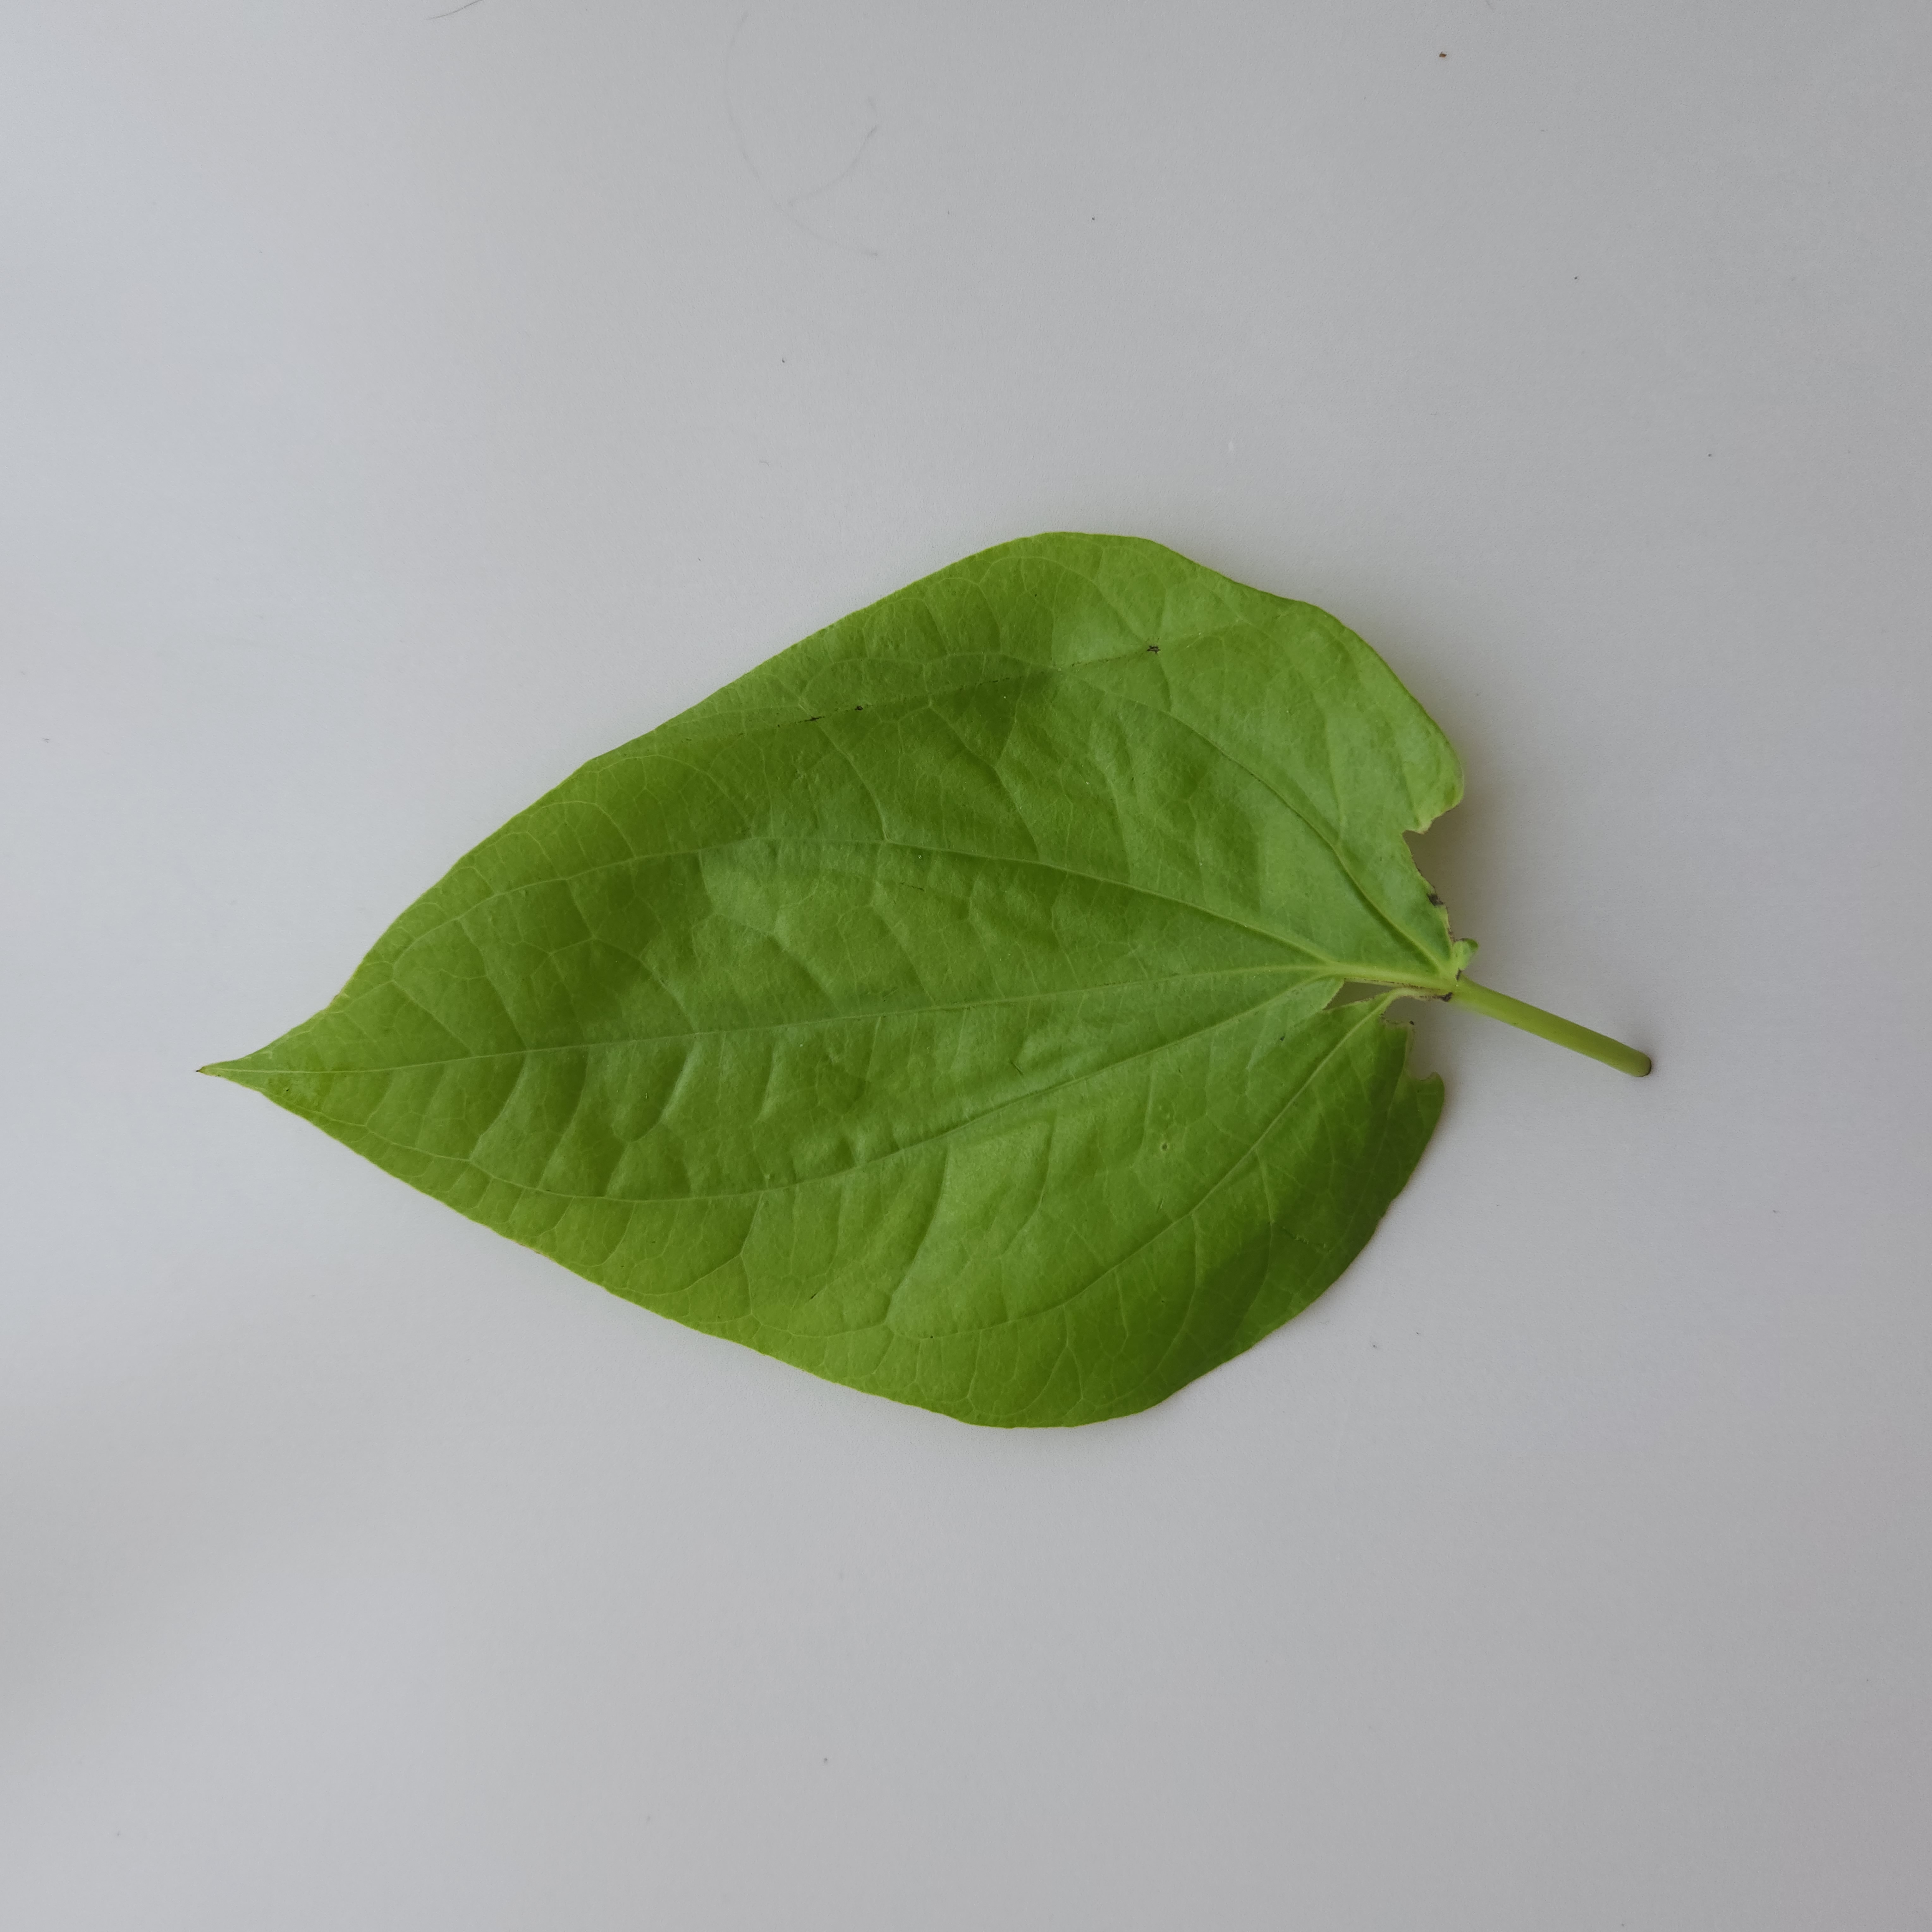
Label: Healthy